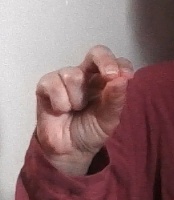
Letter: gaaf